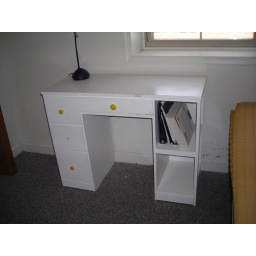
desk in tara's room w/o chair